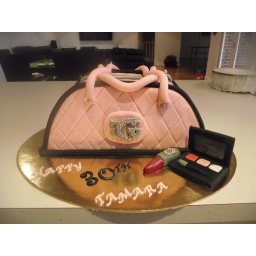
30th birthday cake handbag, lipstick,& make up in pink and black.